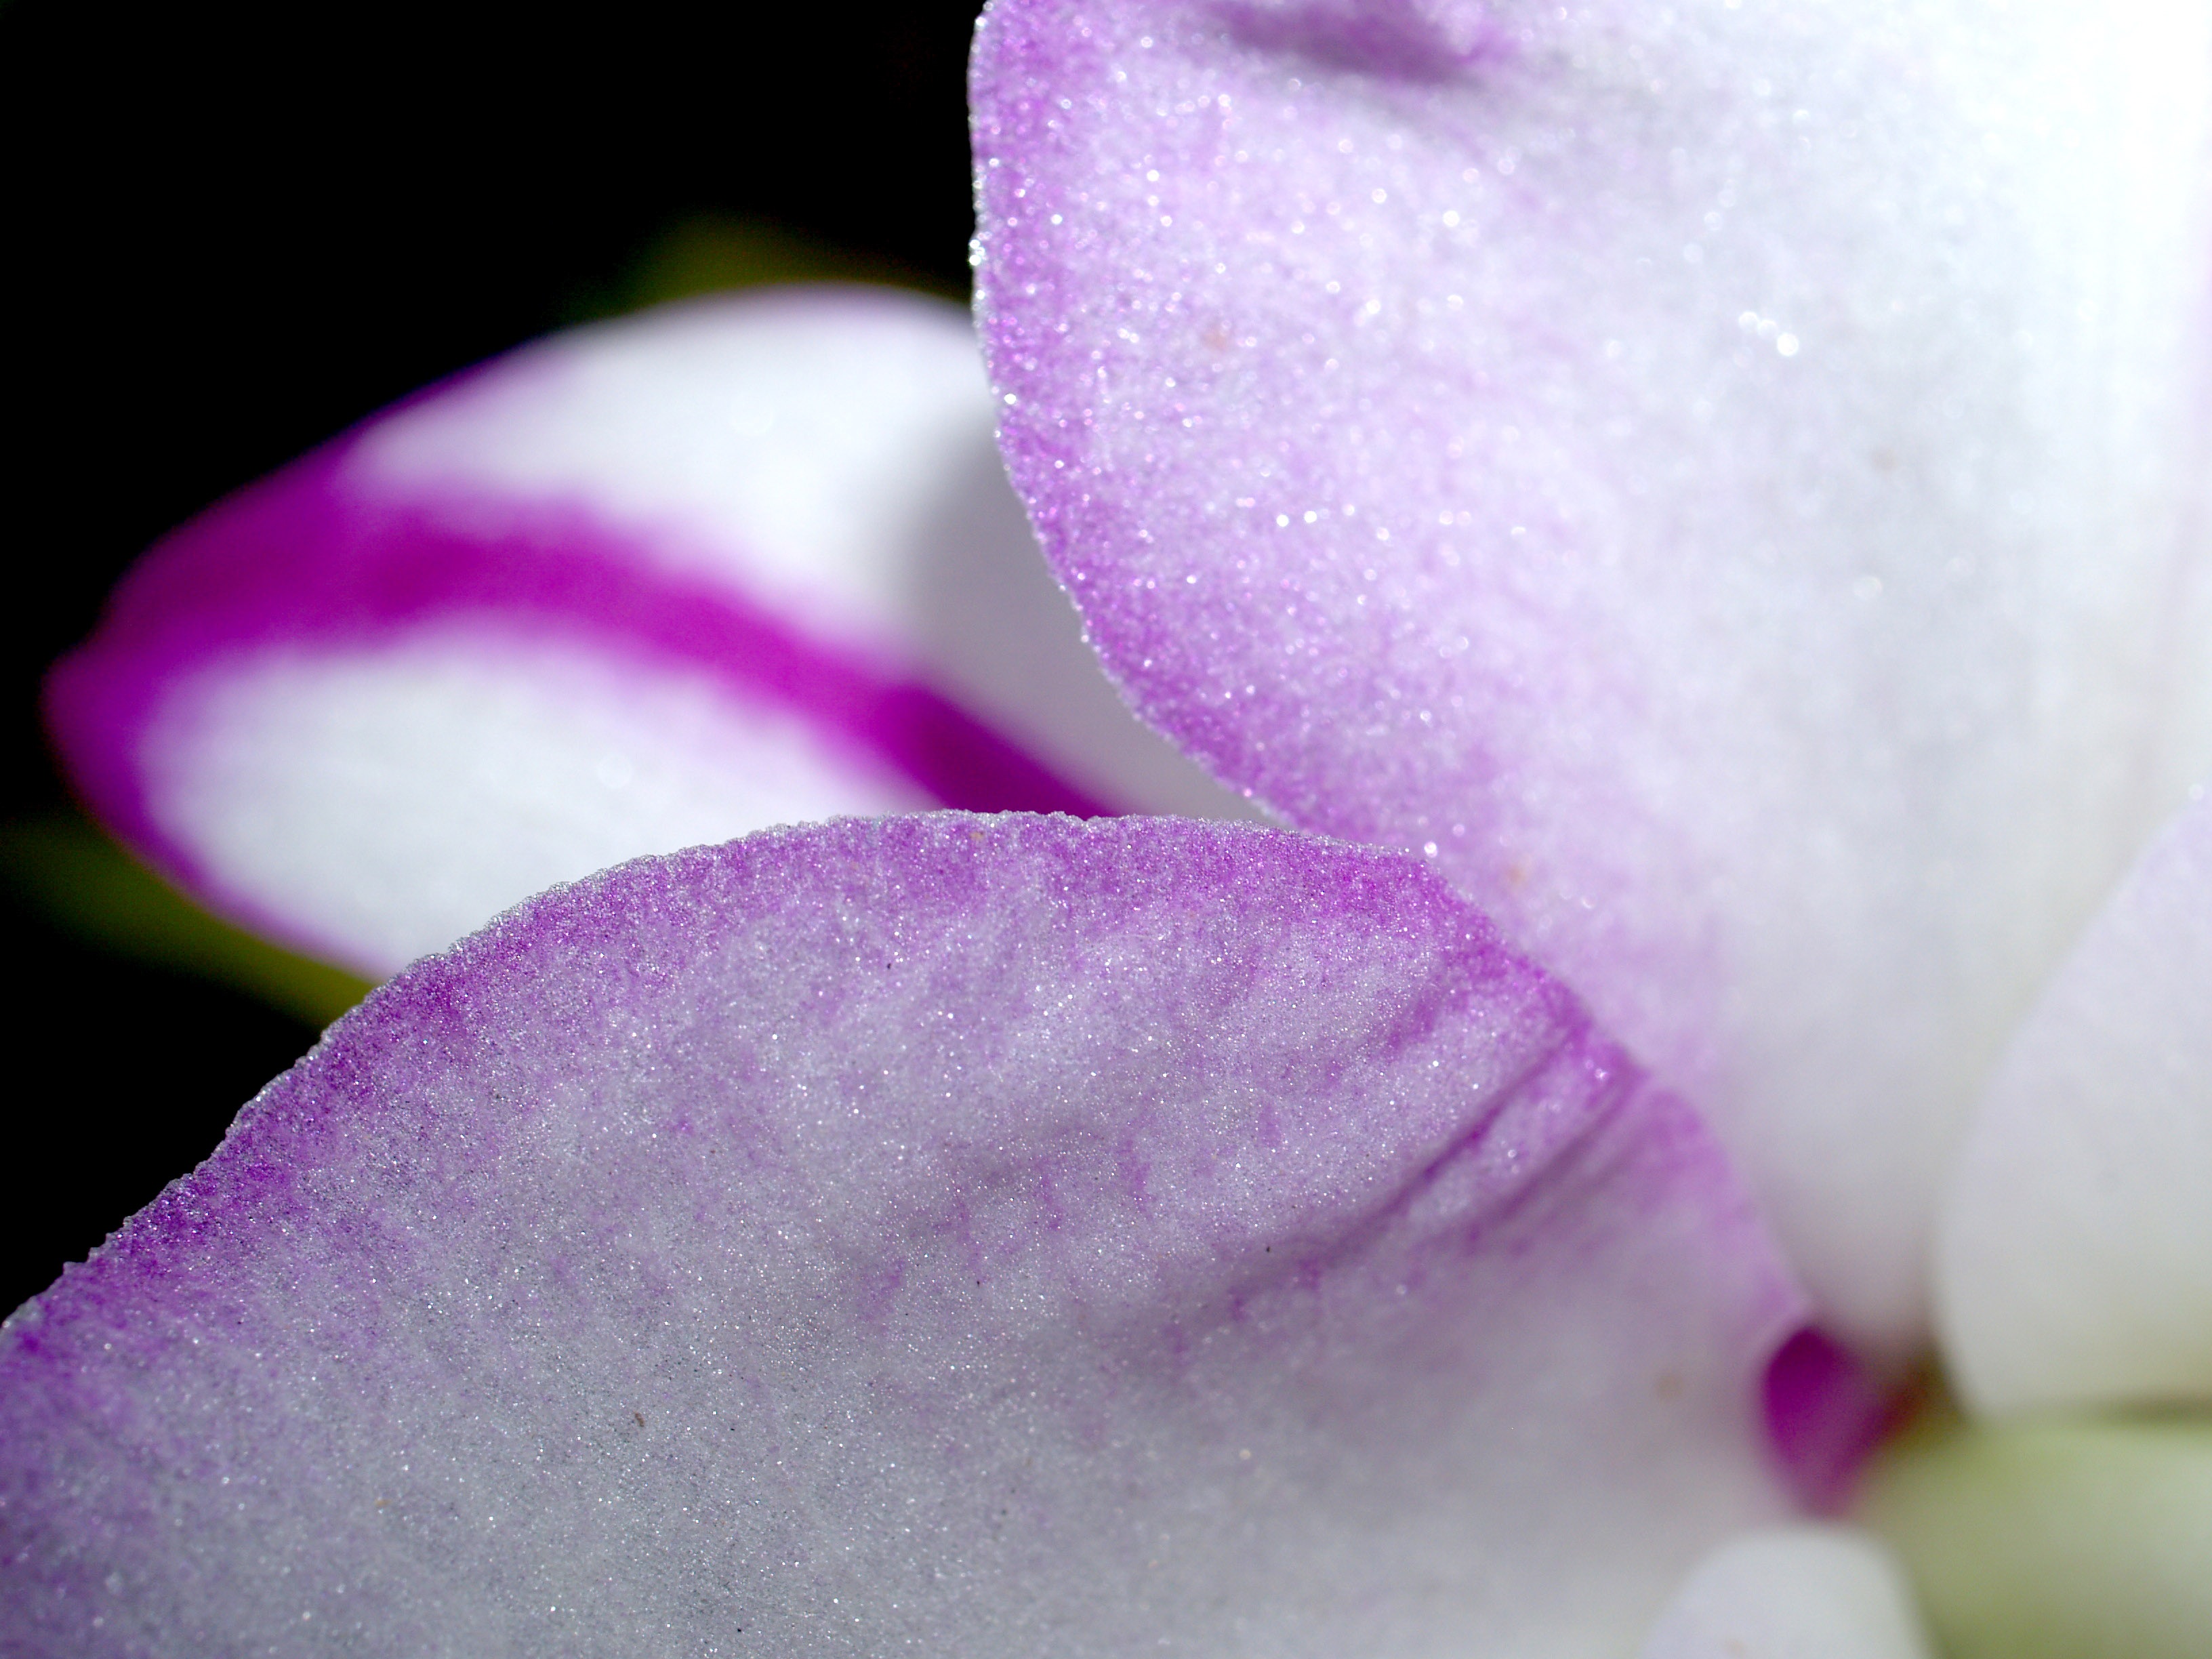
nature, branch, blossom, growth, plant, photography, flower, purple, petal, bloom, summer, daisy, foliage, bouquet, decoration, spring, tropical, lush, color, natural, clean, botany, pink, flora, botanical, orchid, close up, luxury, ornate, decorative, eye, violet, blowing, bright, head, beautiful, conservation, organ, event, exotic, bud, oriental, elegance, individual, carpel, macro photography, flowering plant, phalanxes, land plant